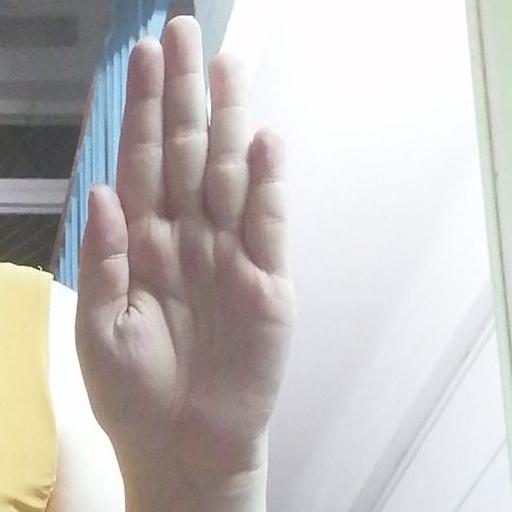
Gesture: stop